Cato Nathan

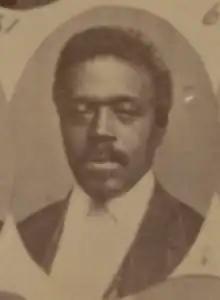

Cato Nathan was an American politician and state legislator in Mississippi. He represented Monroe County, Mississippi, in the Mississippi House of Representatives in 1874 and 1875. He represented Monroe County, Mississippi.